Ethnic conflicts in the Soviet Union

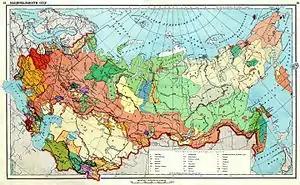
Ethnic map of the Soviet Union (1941).

The policies of Vladimir Lenin designated autonomous republics, provinces, regions, and districts for groups of non-Russian ethnicity. One of the most prominent attempts at resistance to Soviet control was in the Turkestan region of Central Asia by a Muslim guerrilla group called the Basmachi. The Basmachi rebellion continued from 1918 to 1924, when the Soviet armies finally crushed the revolt with a mixture of military force, concessionary policies, and elimination of the majority of the region’s tribal and nationalist leaders. The leadership of Joseph Stalin reintroduced many of the assimilation policies of the imperial period, urging loyalty to the Soviet Union only. He opposed national autonomy to the extent that he replaced the leaders of each republic with ethnic Russian members of the Communist party and regularly removed leaders of ethnic nations from power. This policy continued through to the leadership of Mikhail Gorbachev, who replaced the first secretary of the Communist Party of Kazakhstan with an ethnic Russian. This initiated the first major instance of ethnic violence, in which riots broke out among demonstrators and ten thousand Soviet troops were deployed to quell the revolt. Other conflicts followed in the late 1980s, including the Armenian–Azerbaijani conflict over the Nagorno-Karabakh region, the Uzbek-Meskhetian Turk conflict over Uzbekistan’s Fergana Valley, and bids by numerous ethnic groups for Soviet republic status.